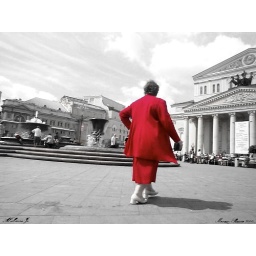
Woman in red dress heading towards the Bolshoi Theatre (2000)